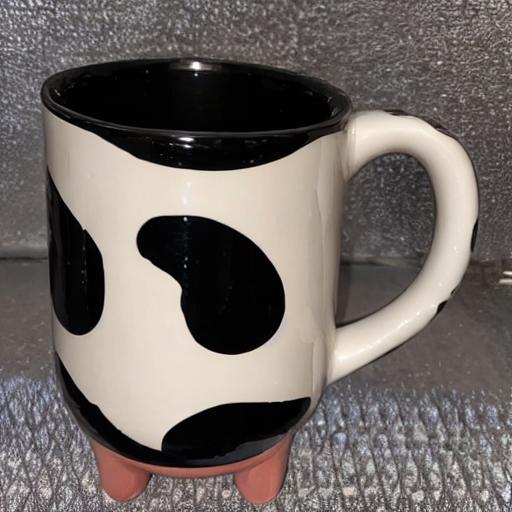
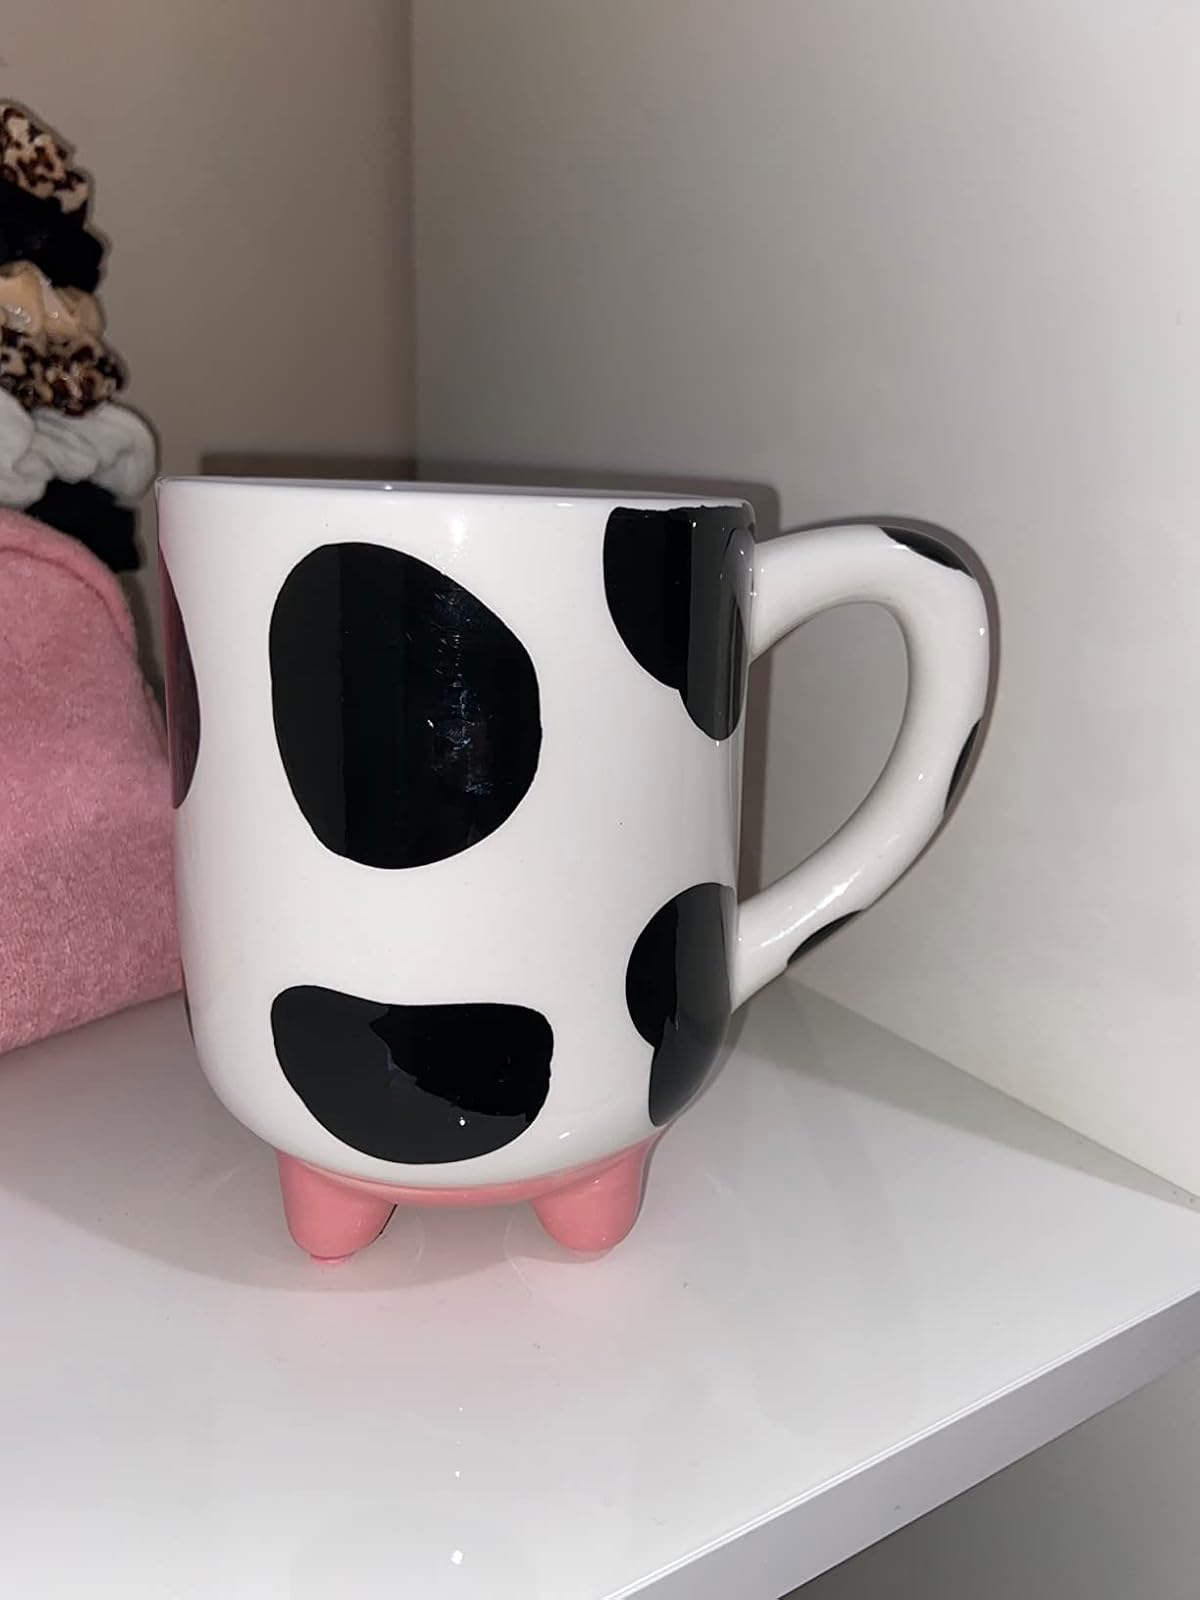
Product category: items_mug
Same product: no